The Bare-Footed Kid

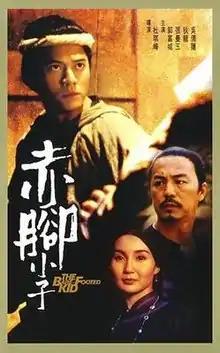
DVD cover

The Bare-Footed Kid (released in the Philippines as Professional Fighter) is a 1993 Hong Kong martial arts film directed by Johnnie To and starring Aaron Kwok, Maggie Cheung, Ti Lung and Jacklyn Wu. The film is a remake of the 1975 film, "Disciples of Shaolin", which was directed by Chang Cheh.